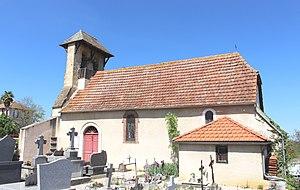
Église Saint-Martin de Calavanté (Hautes-Pyrénées)
La liste des églises des Hautes-Pyrénées recense de manière exhaustive les églises situées dans le département français des Hautes-Pyrénées.
Calavanté est une commune française située dans le département des Hautes-Pyrénées, en région Occitanie.